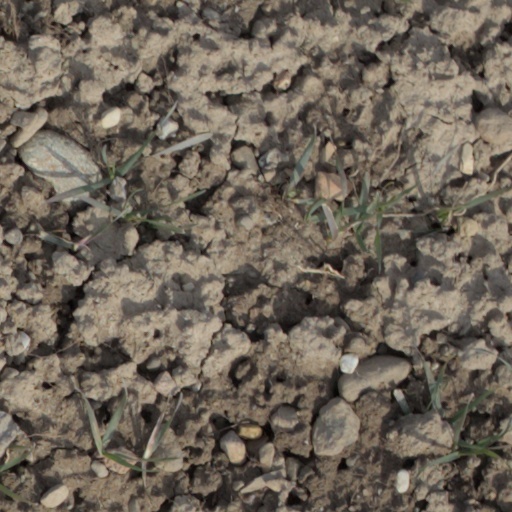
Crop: wheat